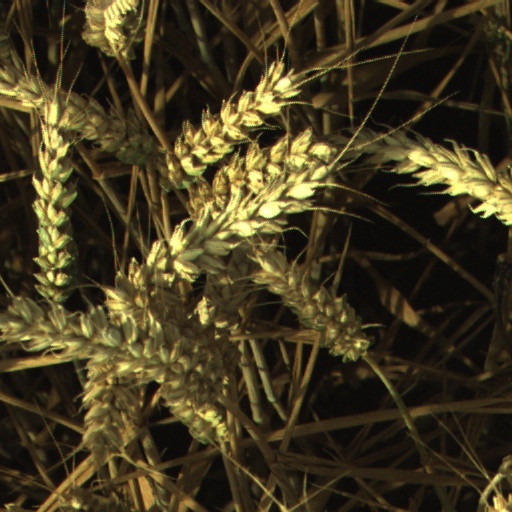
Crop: wheat